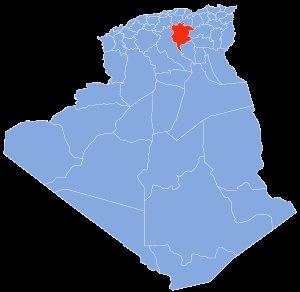
M'Sila (provins)
M'Sila (markeret med rødt)
M'Sila er en af Algeriets 48 provinser. Administrationscenteret er M'Sila.